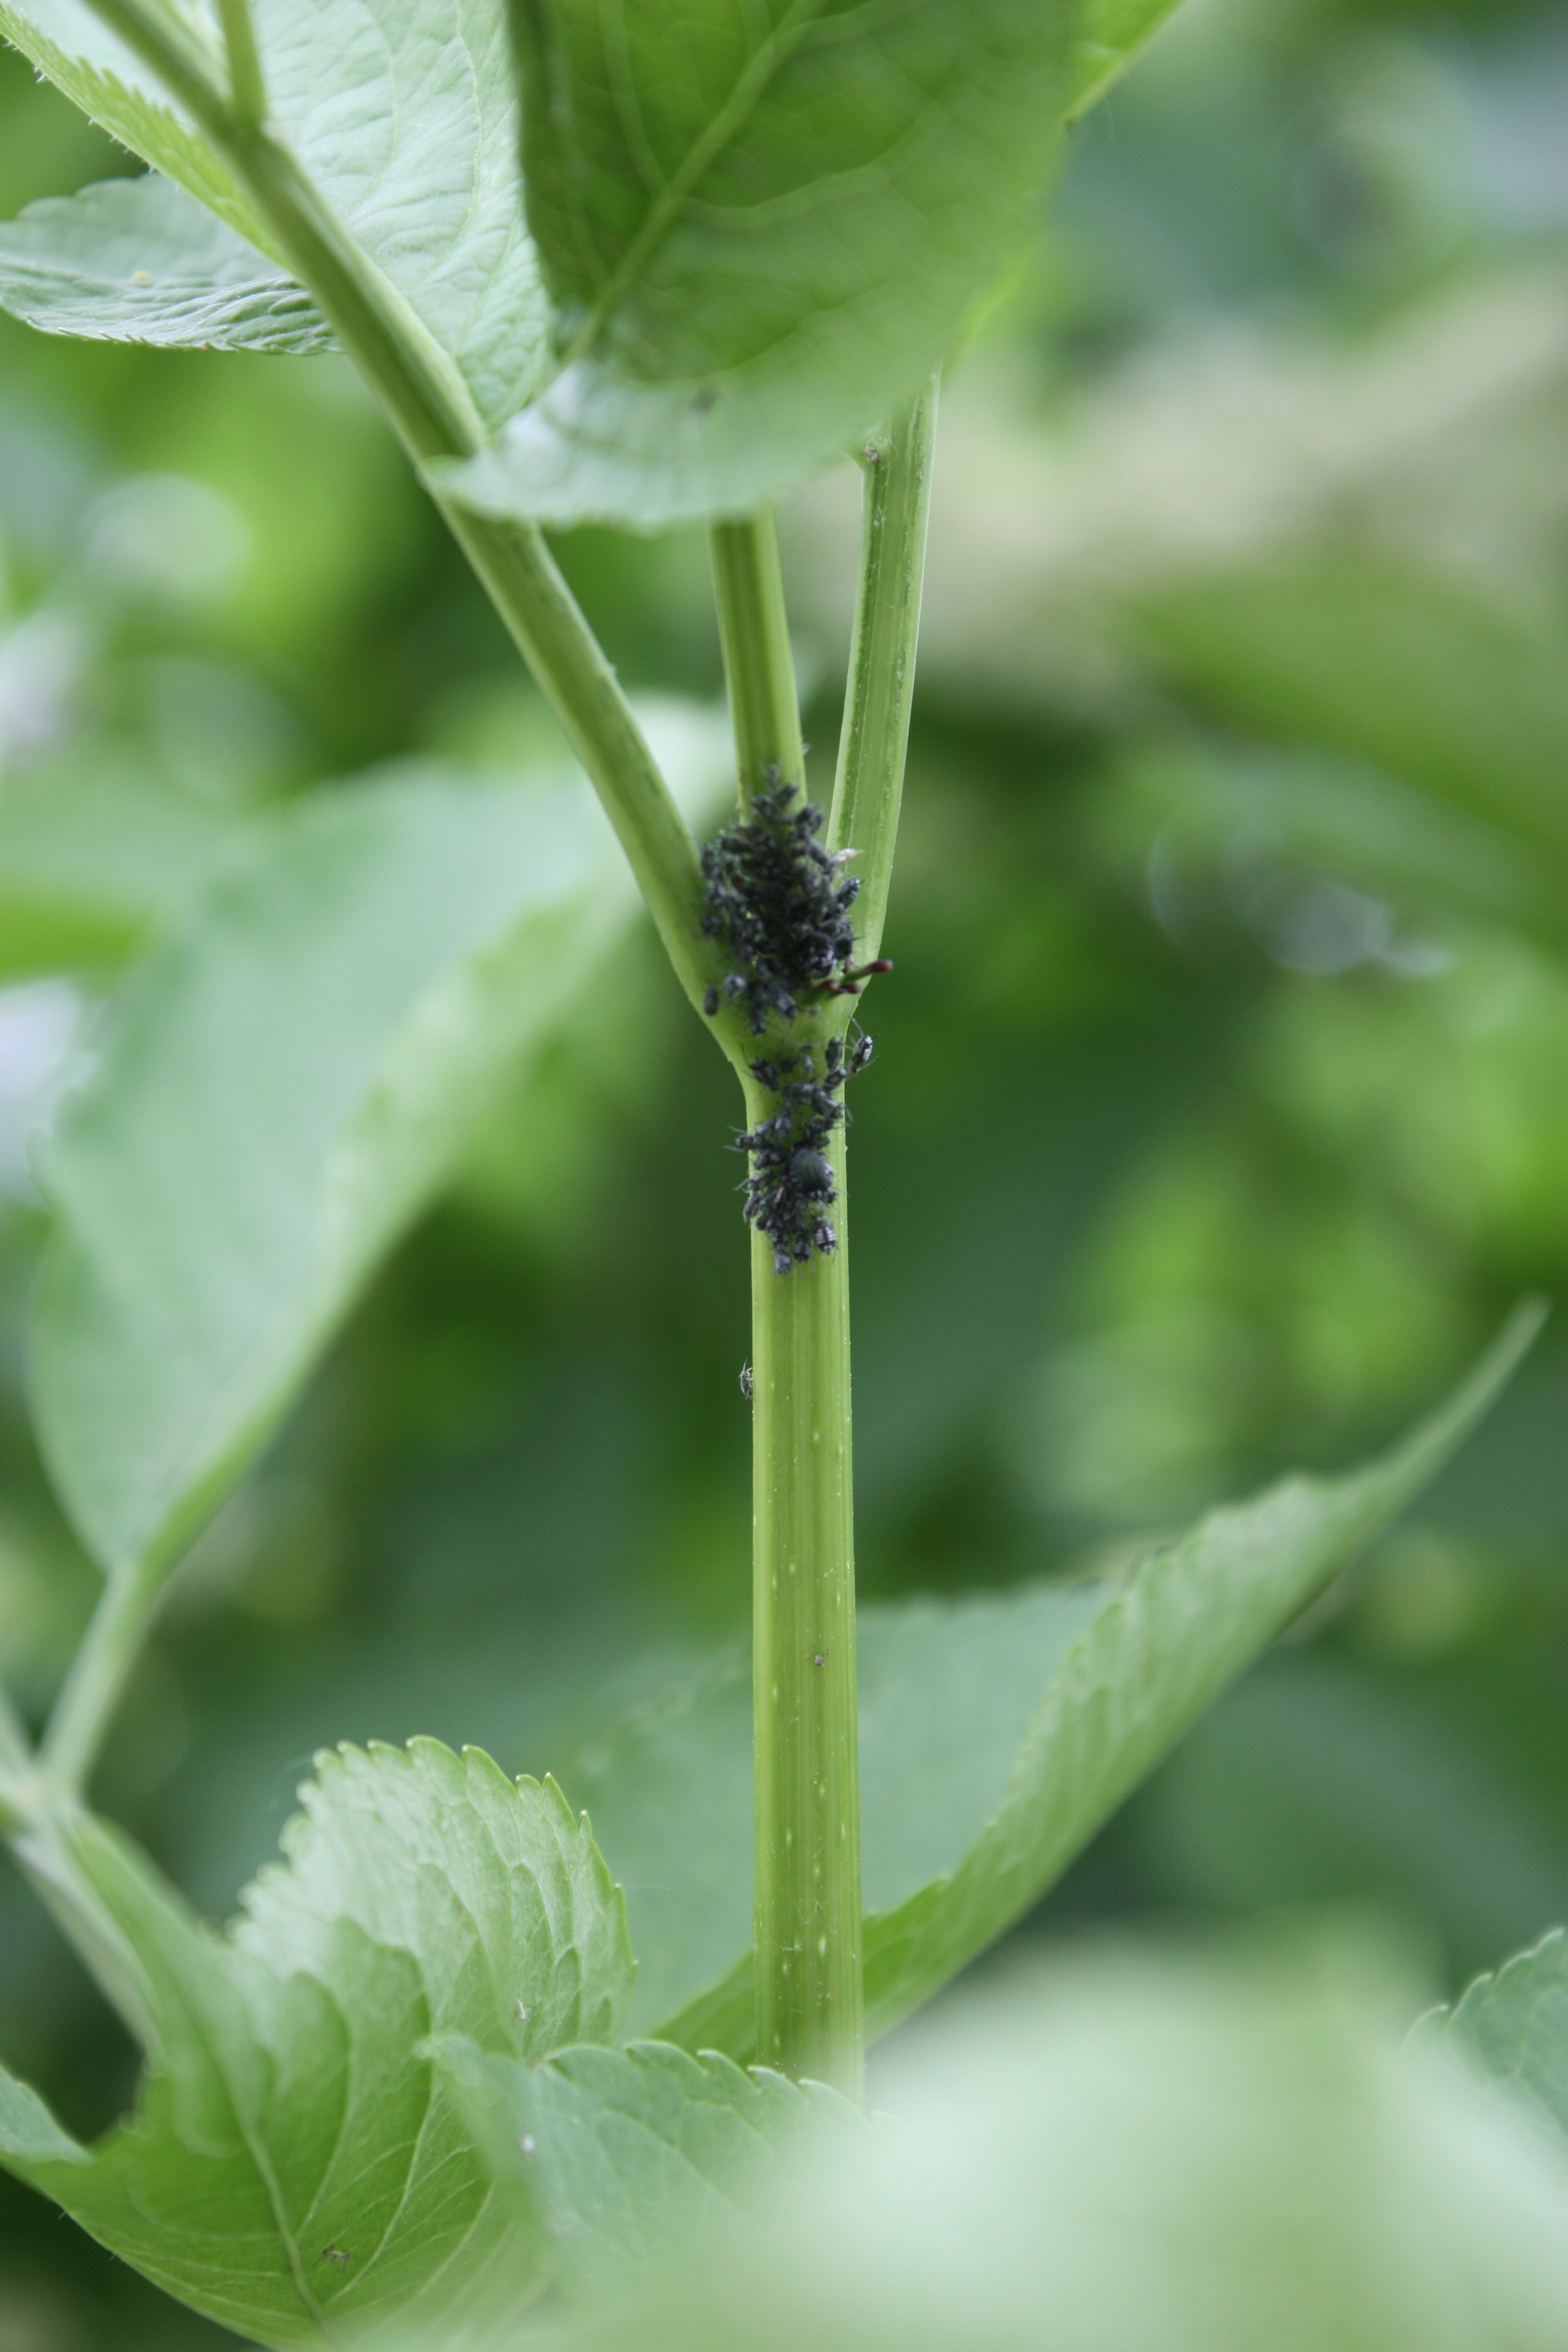
tree, nature, blossom, light, plant, sun, white, leaf, flower, bloom, home, animal, summer, environment, bush, food, green, herb, produce, vegetable, insect, macro, shadow, romantic, botany, black, garden, close, flora, fauna, flowers, elder, background, earth, animals, shrub, climate, ant, of course, aphids, back light, macro photography, cure, flowering plant, elderflower, elderberry flower, holder bush, holler, louse, lice, persepktive, plant stem, land plant, climate protection, elderberry flowers